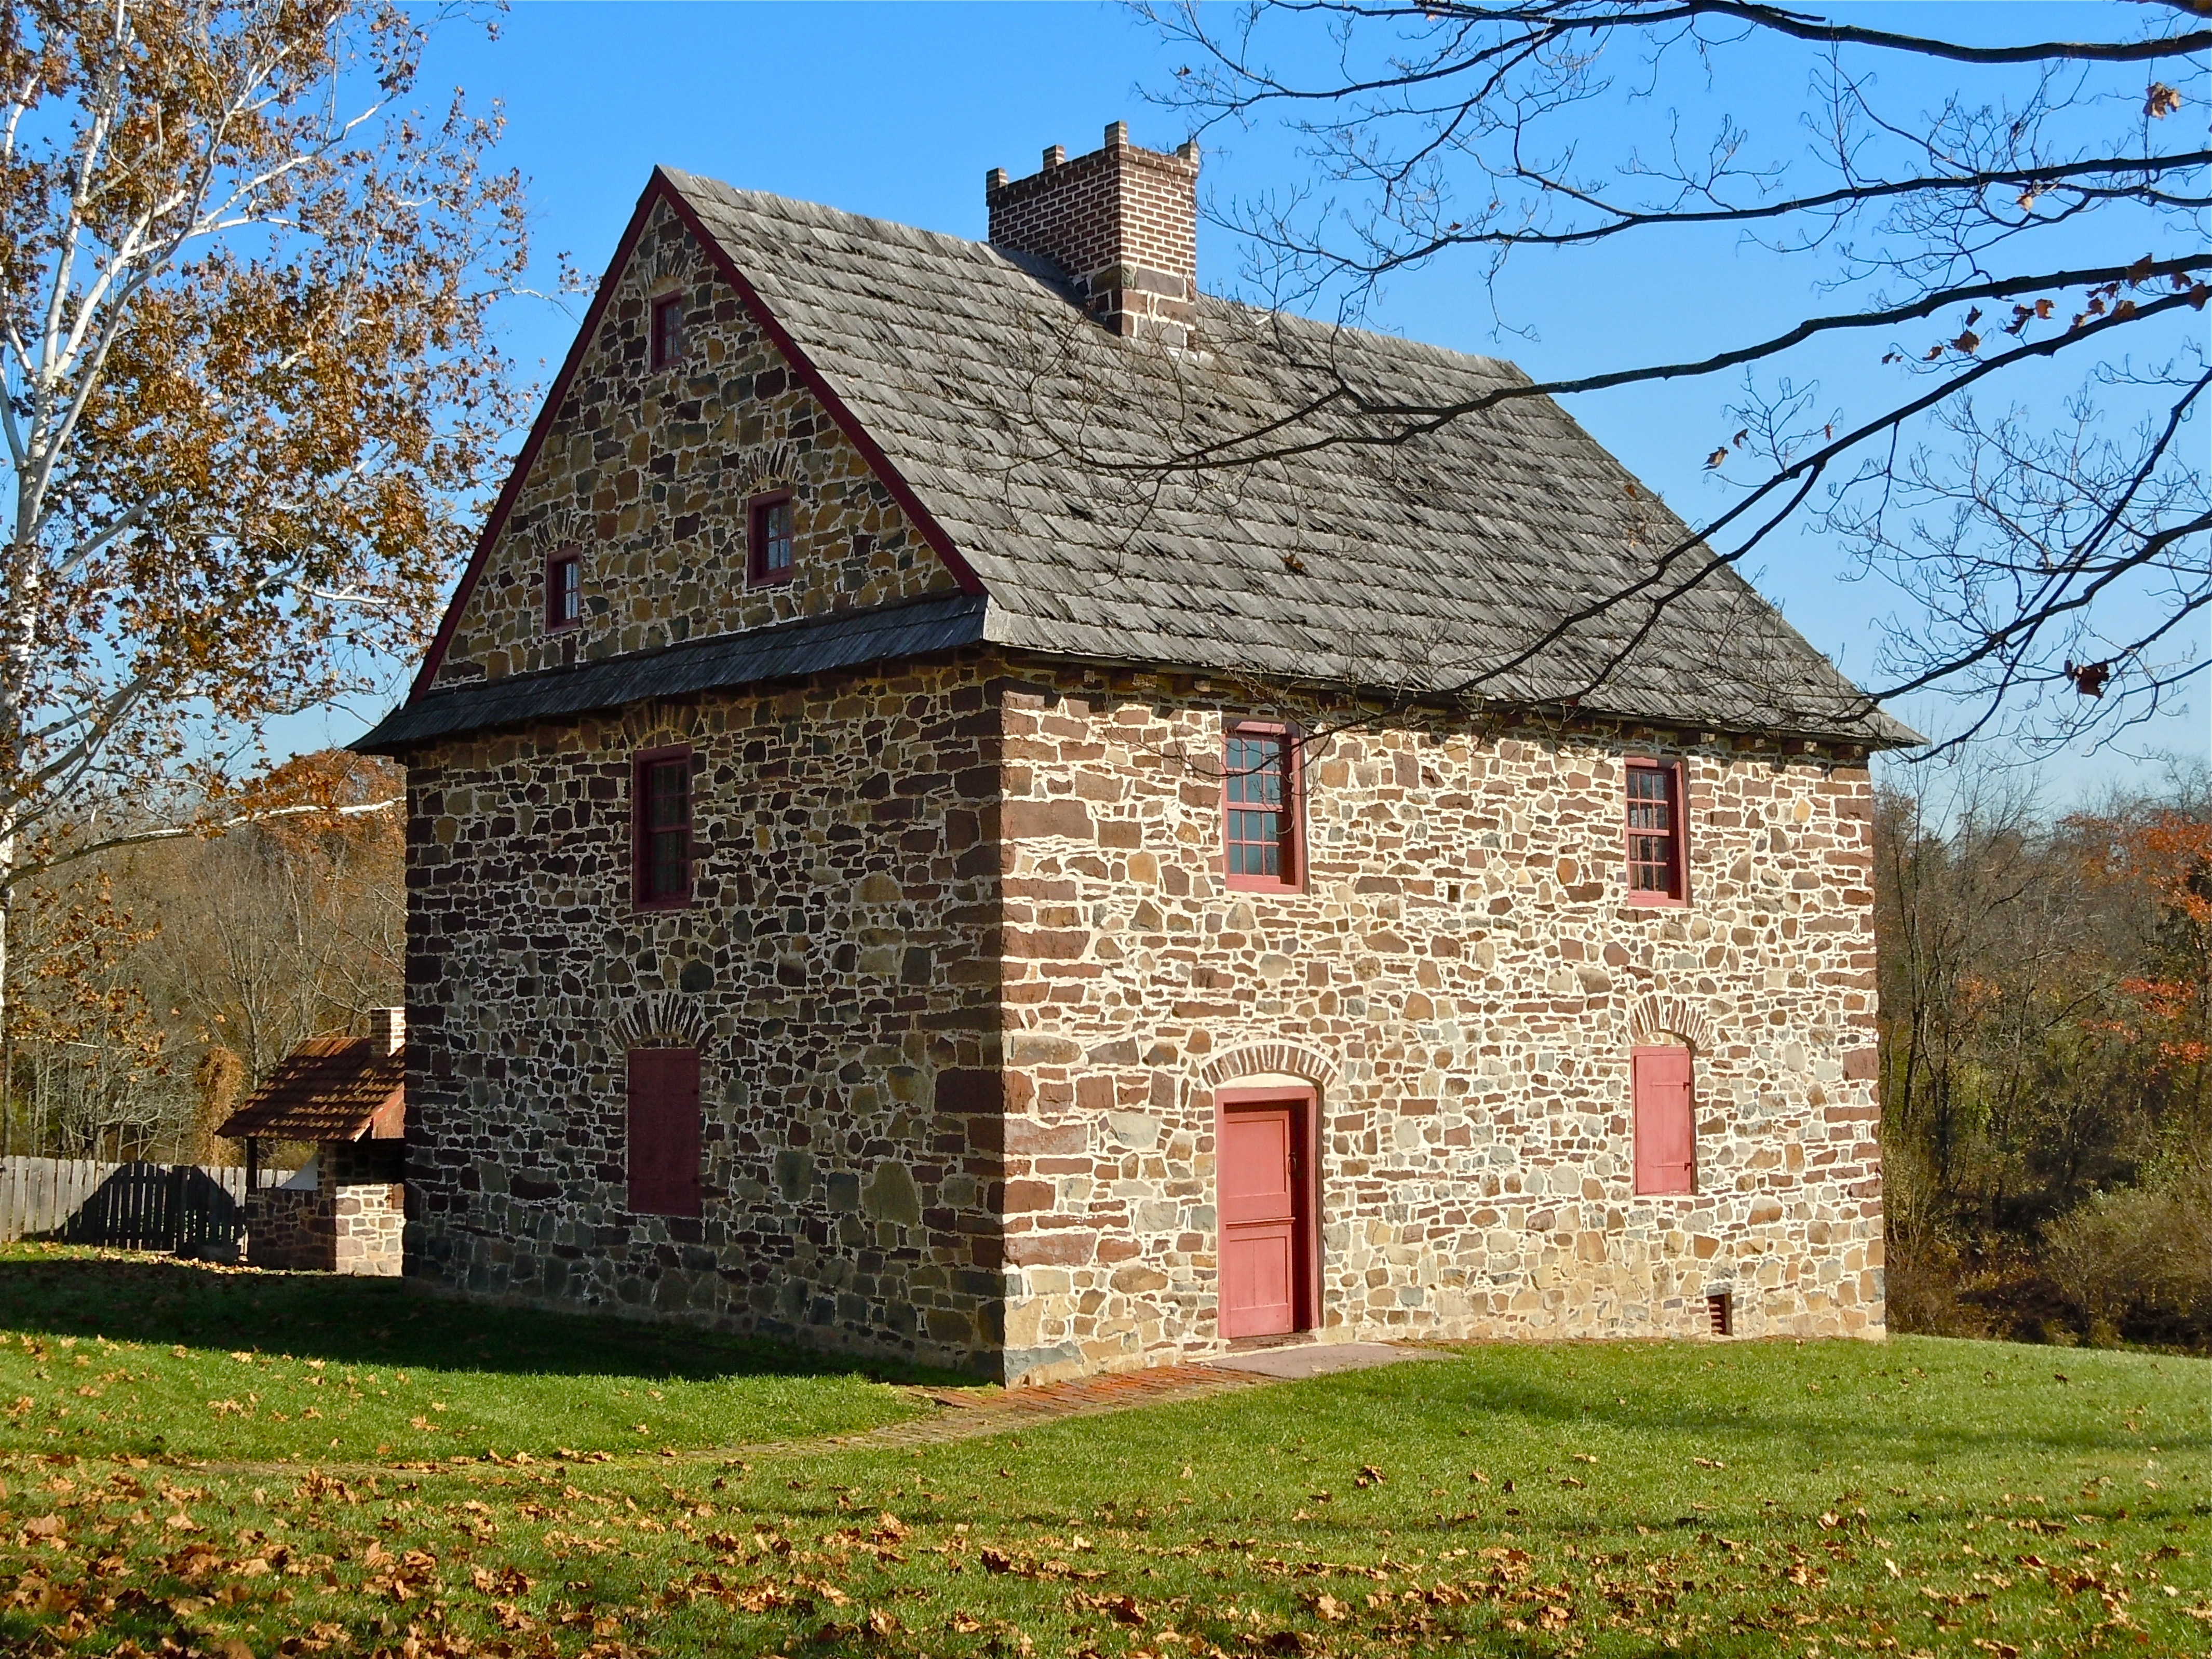
architecture, farm, house, building, barn, home, stone, monument, cottage, property, church, chapel, historic, place of worship, farmhouse, pennsylvania, estate, manor house, rural area, almshouse, henry antes, pottstown